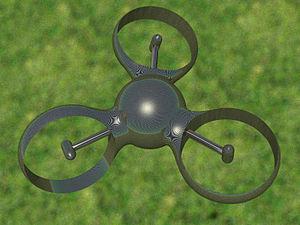
Un micro-drone est un drone de taille réduite. Les micro-drones représentent la 3ᵉ génération de drones. On les nomme parfois MAV. On passe ainsi du voir derrière la frontière et voir derrière la colline, à voir derrière la maison. Drones et micro-drones sont des sens déportés.